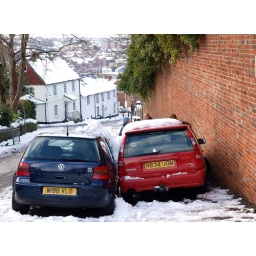
Up against a red brick wall